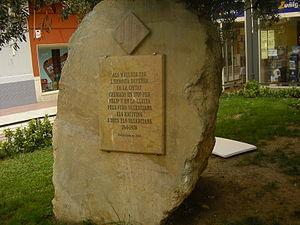
Les maulets sont les partisans de Charles de Habsbourg du royaume de Valence dans la guerre de Succession d'Espagne. Menés par Joan Baptista Basset i Ramos, ils s'opposent aux botiflers, nom péjoratif donné aux partisans de Philippe de Bourbon.
Les austrophiles sont les partisans de la Maison Habsbourg d'Autriche et de son prétendant au trône, l'archiduc Charles, durant la guerre de Succession d'Espagne. Un bonne partie d'eux sont enterrés au Fossar de les Moreres, où les Catalans leur rendent hommage au moment de la fête nationale de la Catalogne.